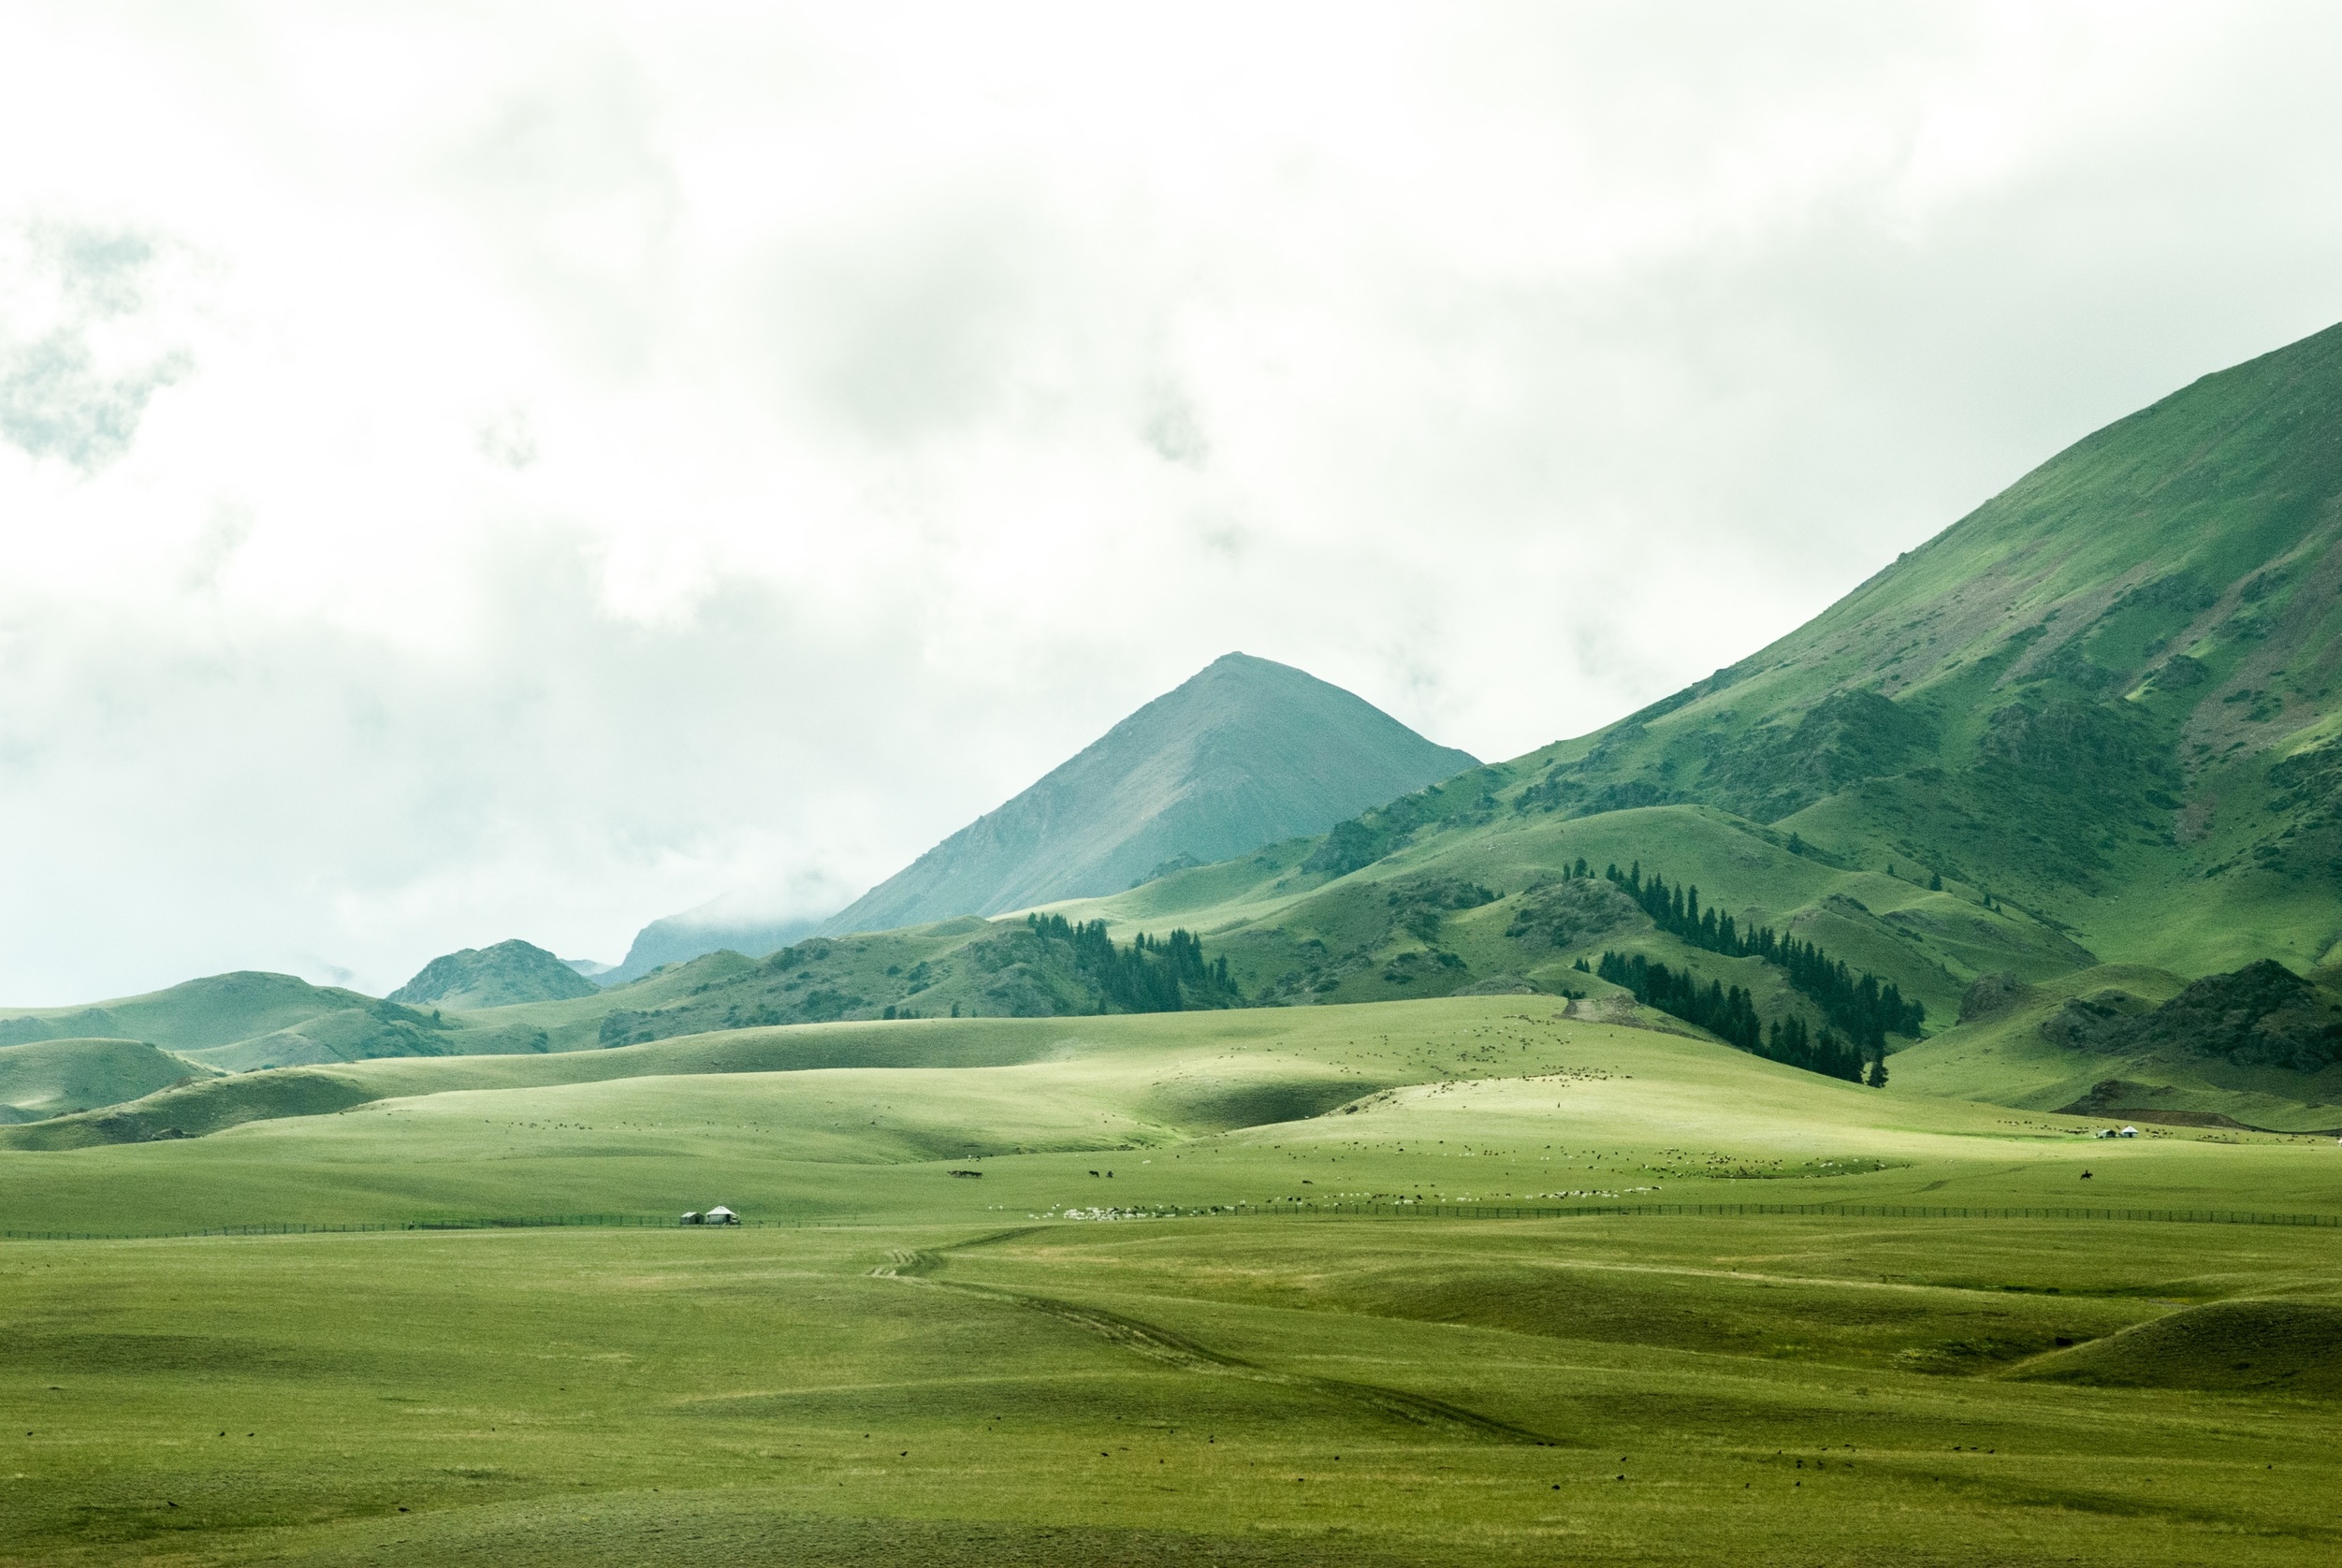
landscape, nature, grass, mountain, structure, sky, field, meadow, prairie, hill, mountain range, rural, green, pasture, plain, golf course, hills, clouds, fields, mountains, grassland, valleys, plateau, fell, loch, geographical feature, atmospheric phenomenon, mountainous landforms, sport venue